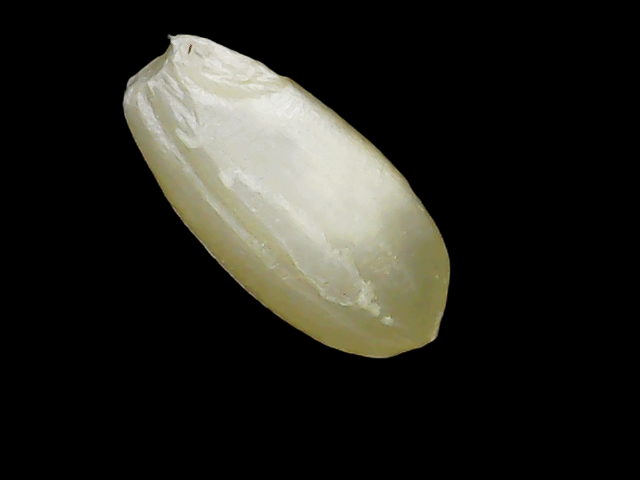
Rice variety: Binadhan10